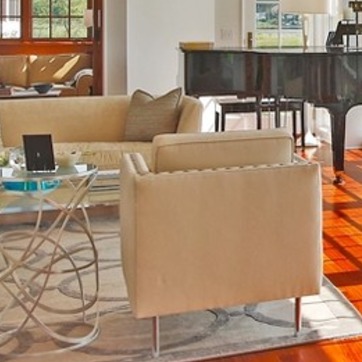
Material: fabric